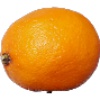
Label: lemon_meyer